Women in Maya society

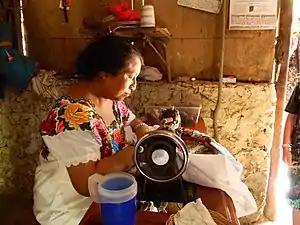

Gender in ancient Maya art is ambiguous.. In some images of their heir recognition, this duality is explicit: there is a male figure on one side of the newly anointed, and a female figure on the other side.